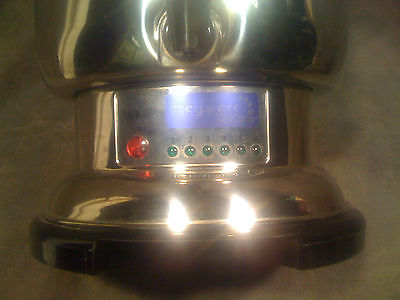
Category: coffee maker